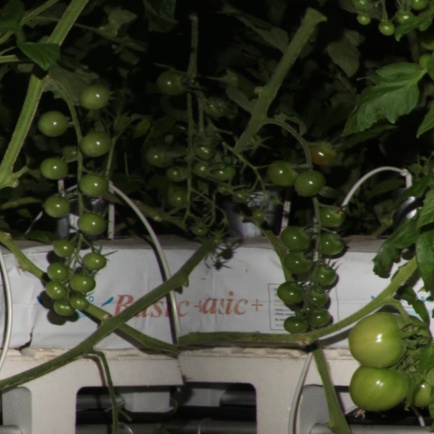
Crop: tomato